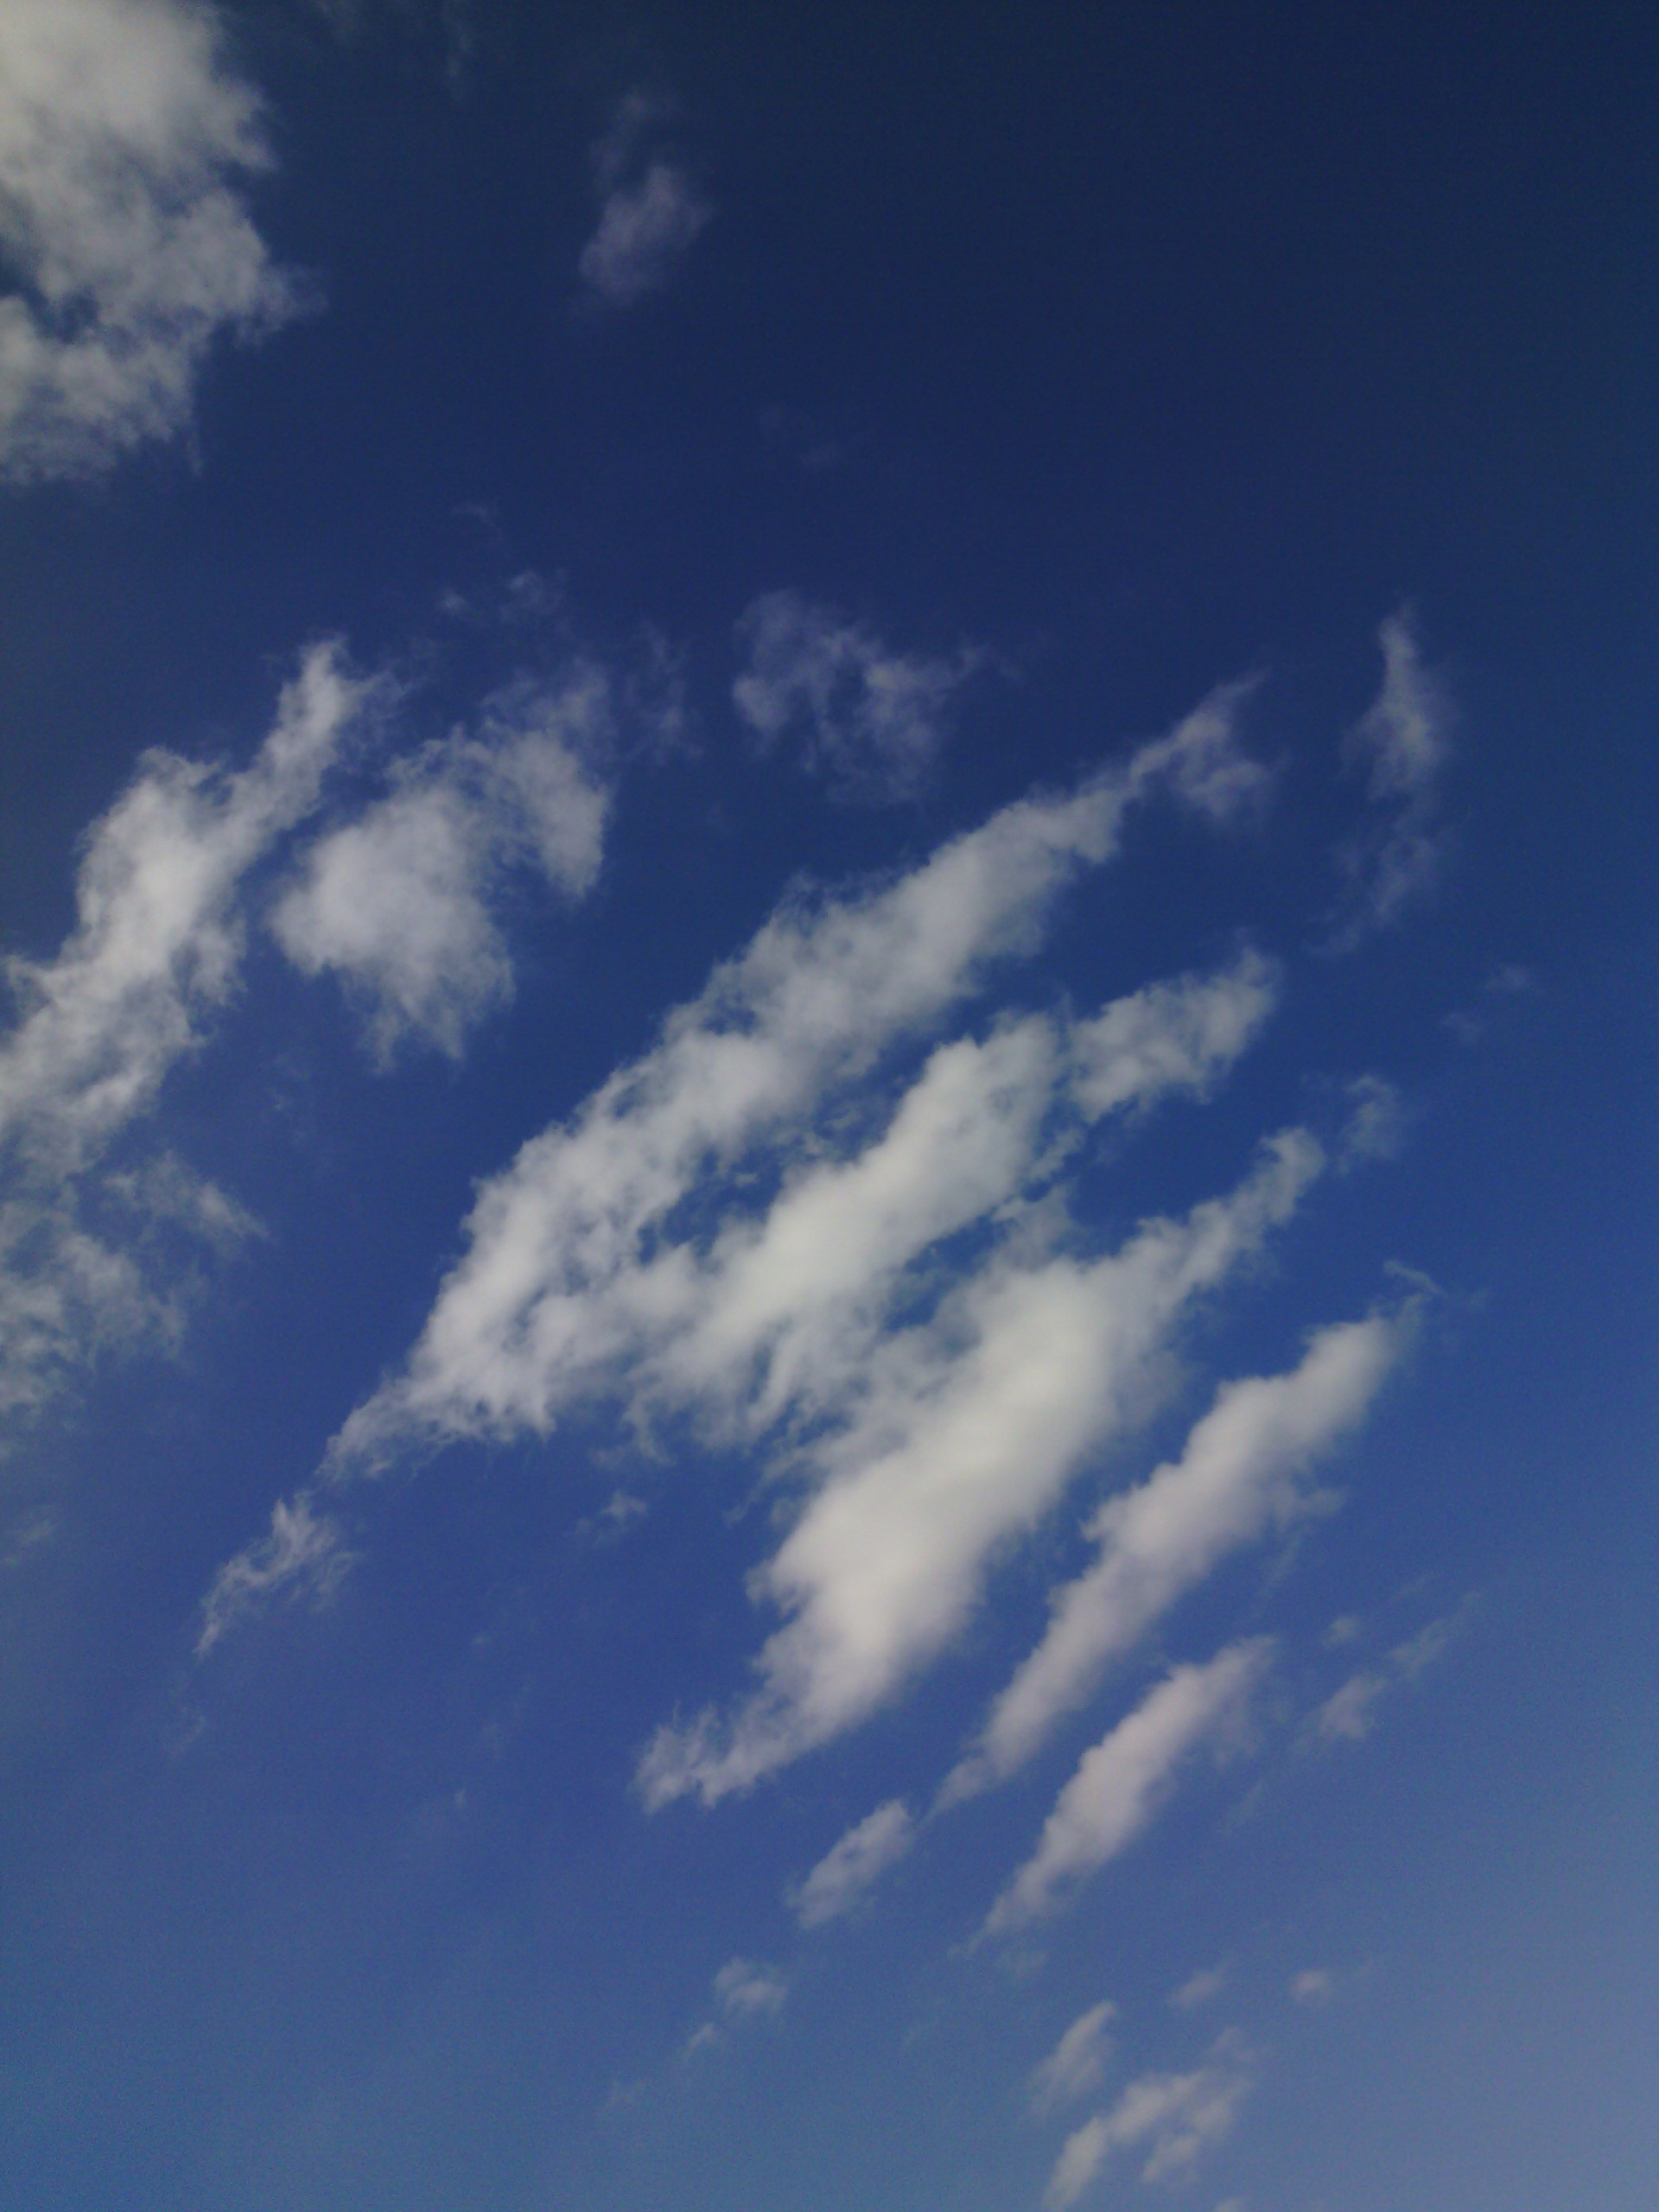
cloud, sky, sunlight, air, atmosphere, daytime, heaven, cumulus, blue, blue sky, meteorological phenomenon, atmosphere of earth